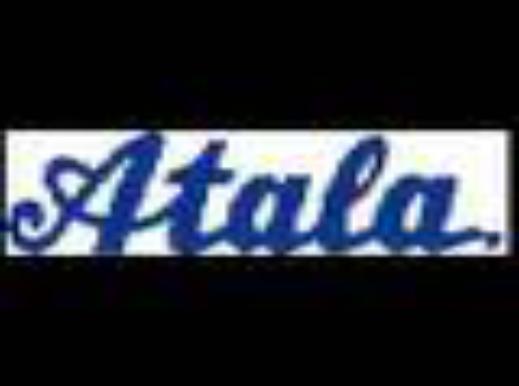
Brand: Atala
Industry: Transportation